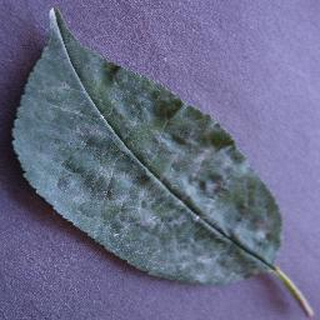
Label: cherry_powdery_mildew